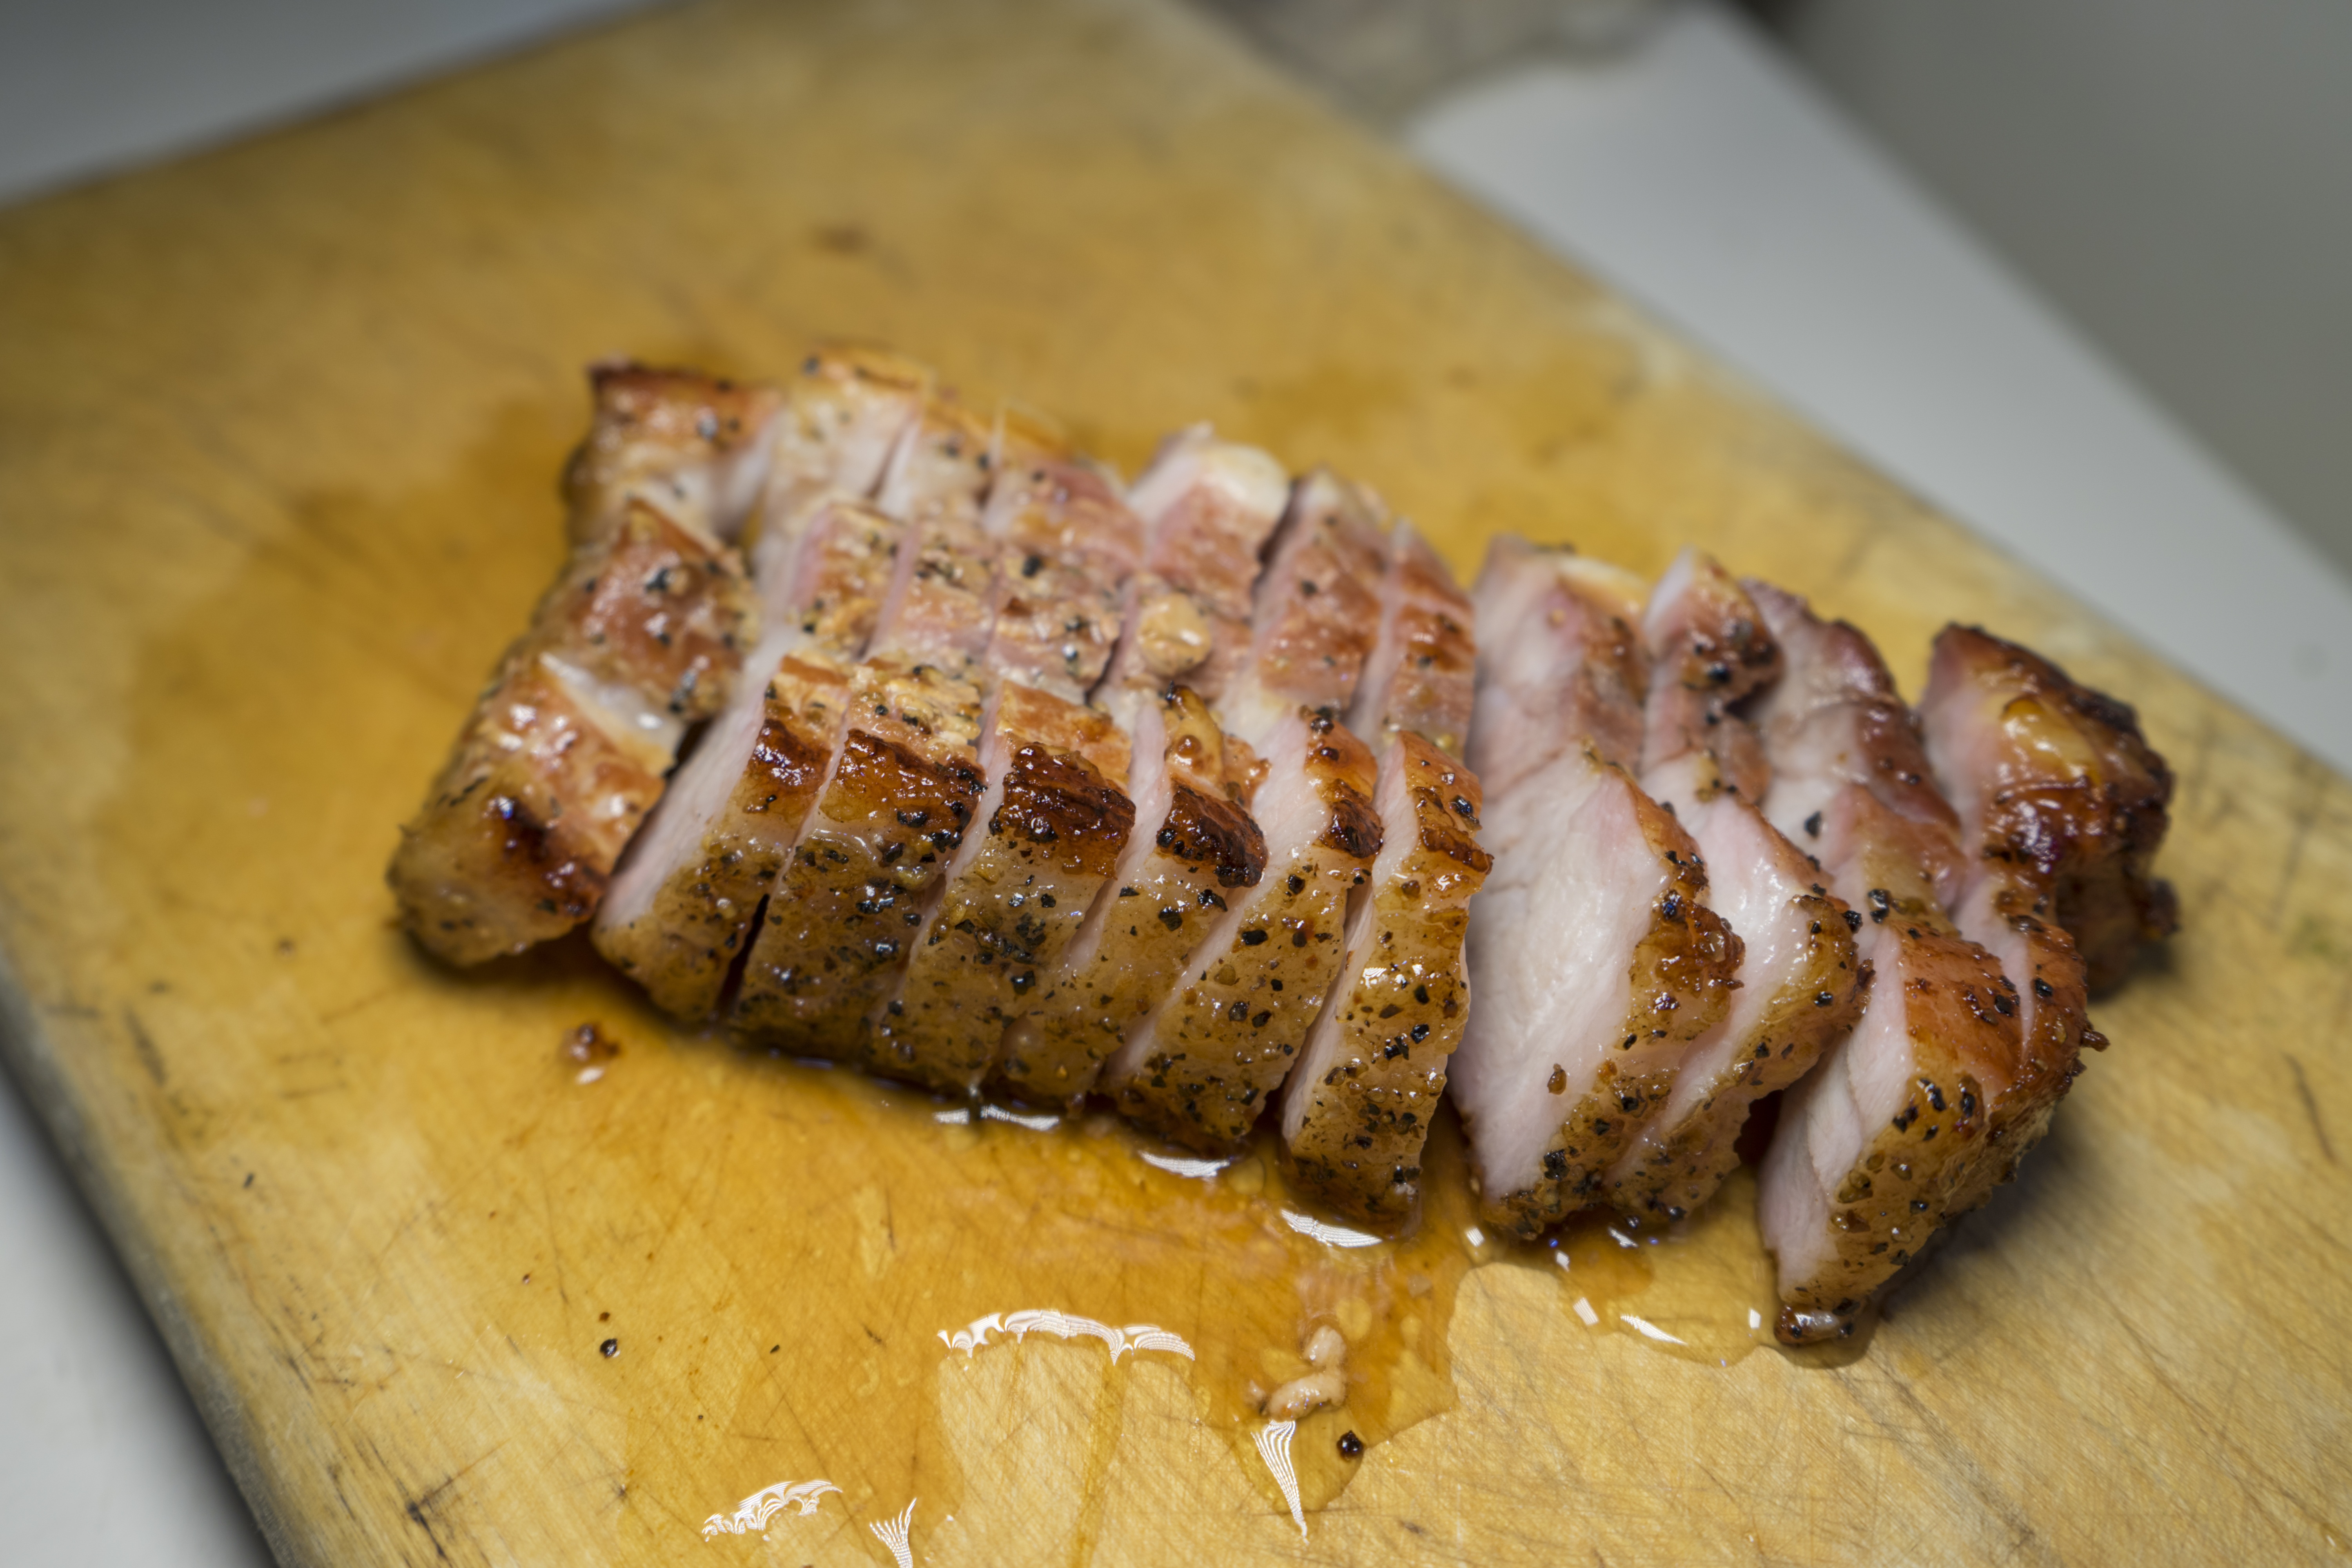
dish, food, produce, meat, pork, cuisine, roasting, skewer, grilled, souvlaki, grilled food, barbecues, samgyeop, animal source foods, sirloin steak, brochette, lamb and mutton